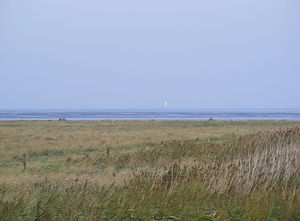
Jadebusen
Bredenge og Arngast fyr
Jadebusen er en havbugt i Nordsøen ved kysten af Tyskland.